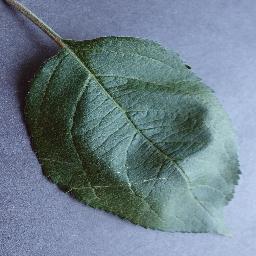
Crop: apple
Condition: healthy